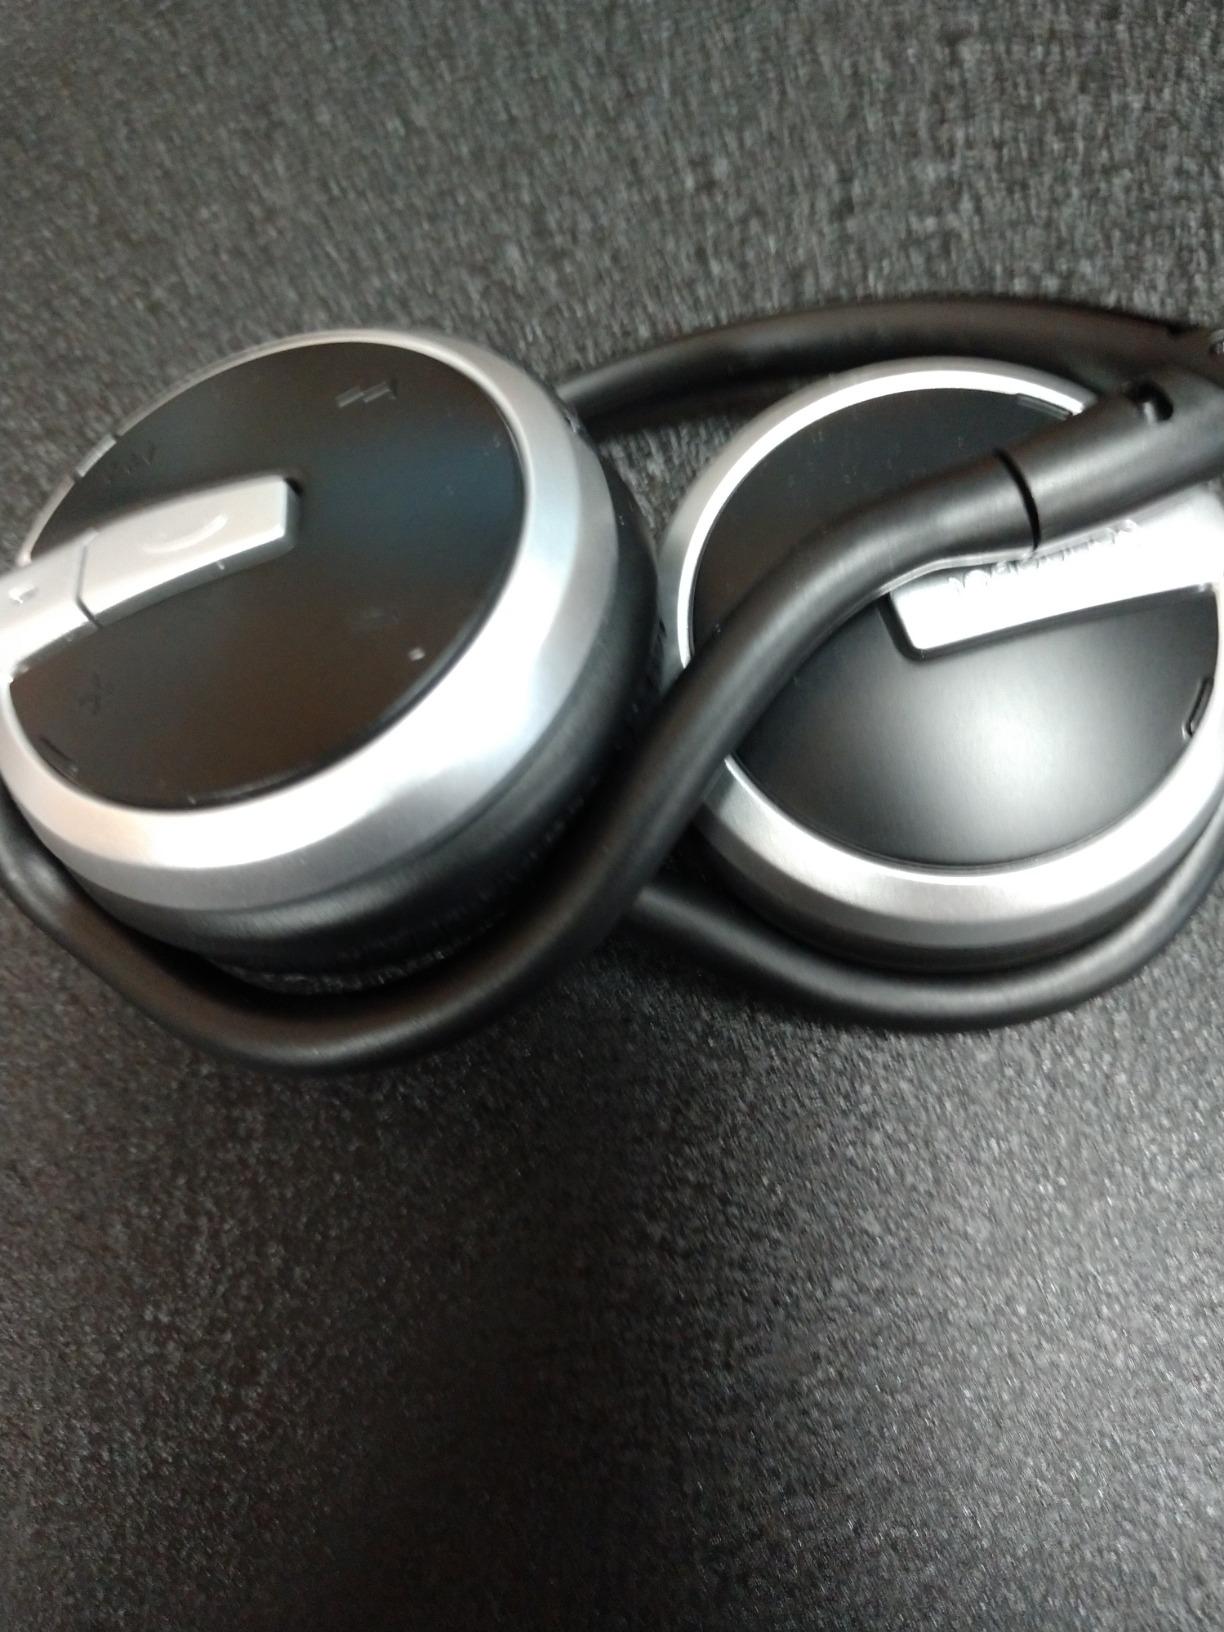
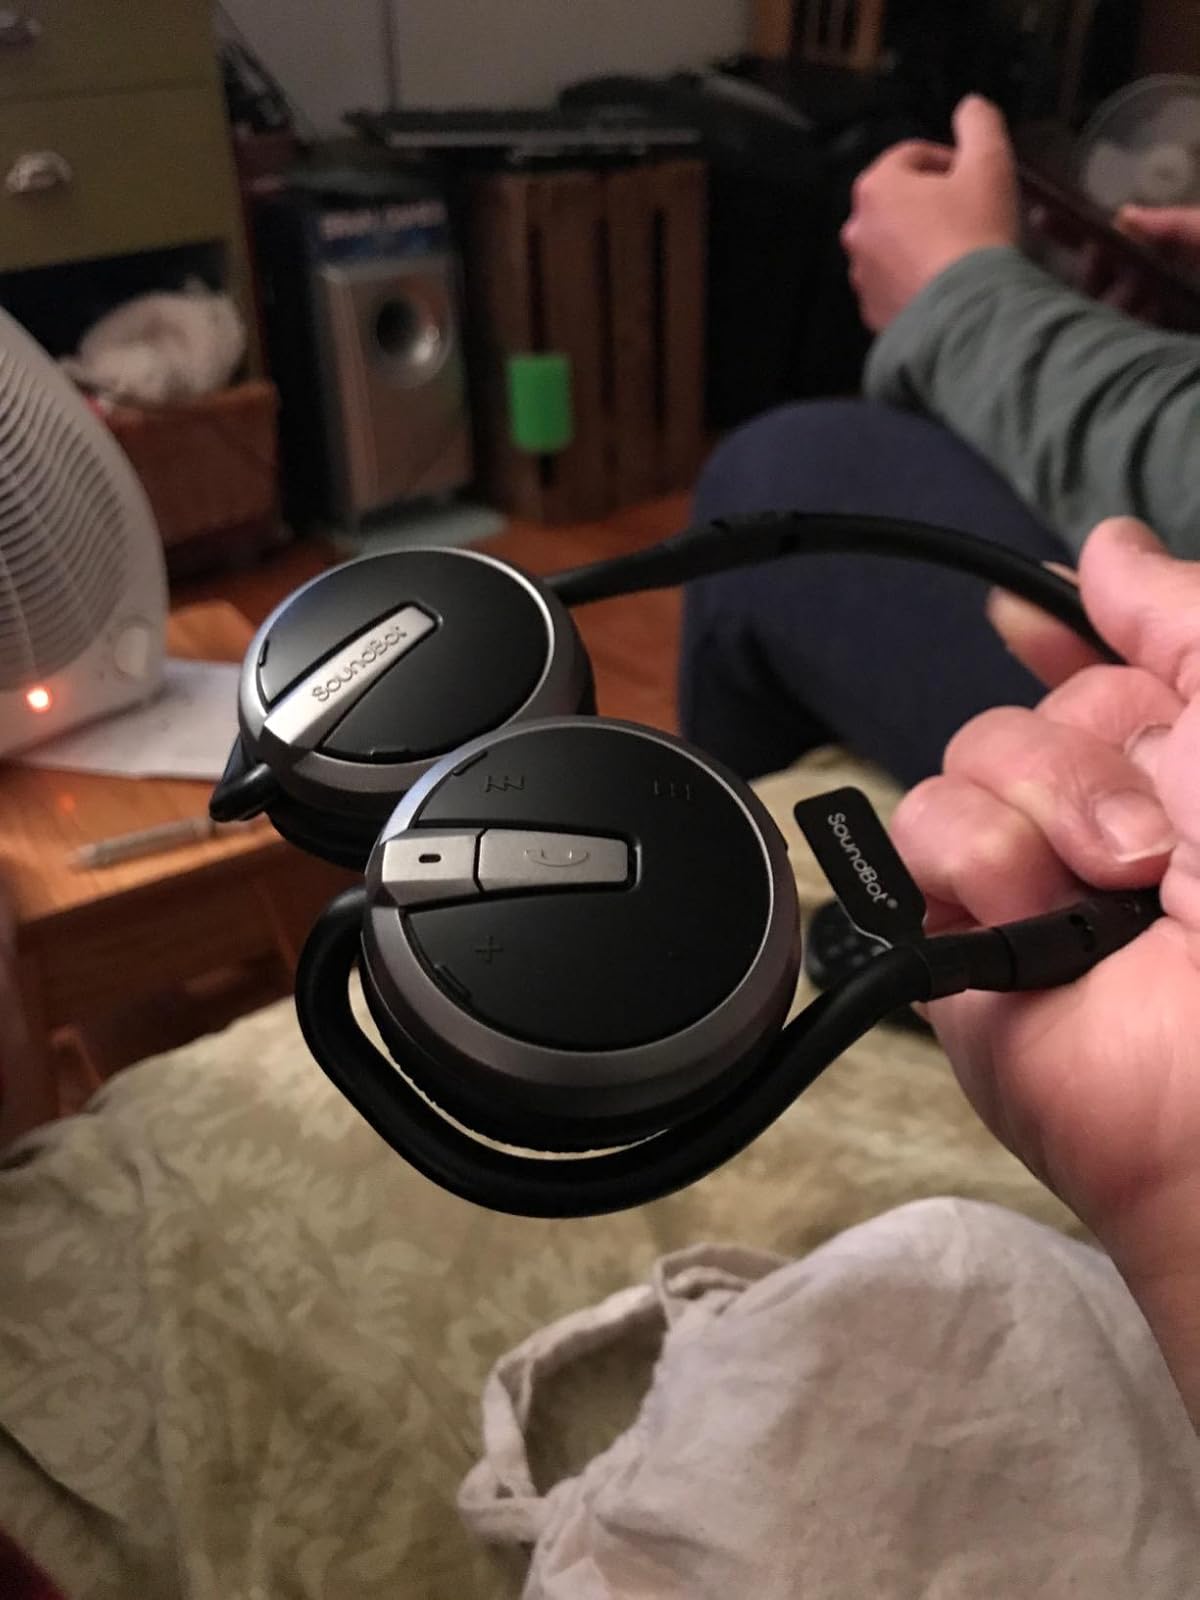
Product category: headphones
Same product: yes